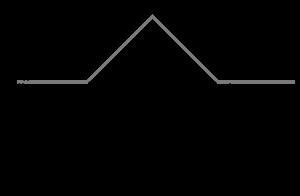
En finance de marché, un Butterfly est une stratégie d'options présentant à l'achat un risque limité et ne prenant pas de position directionnelle à la hausse ou à la baisse des cours du sous-jacent. Ce produit financier est conçu pour obtenir une grande probabilité de gains limités lorsqu'on s'attend à ce que la volatilité du sous-jacent soit inférieure à celle de la volatilité implicite, ou autrement dit, à la volatilité attendue par le marché.